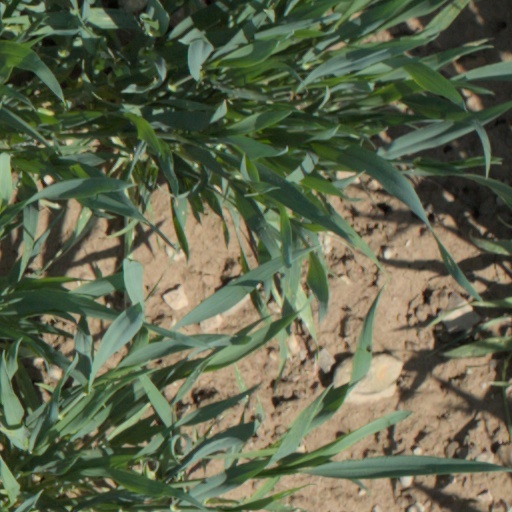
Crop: wheat